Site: brandenburg
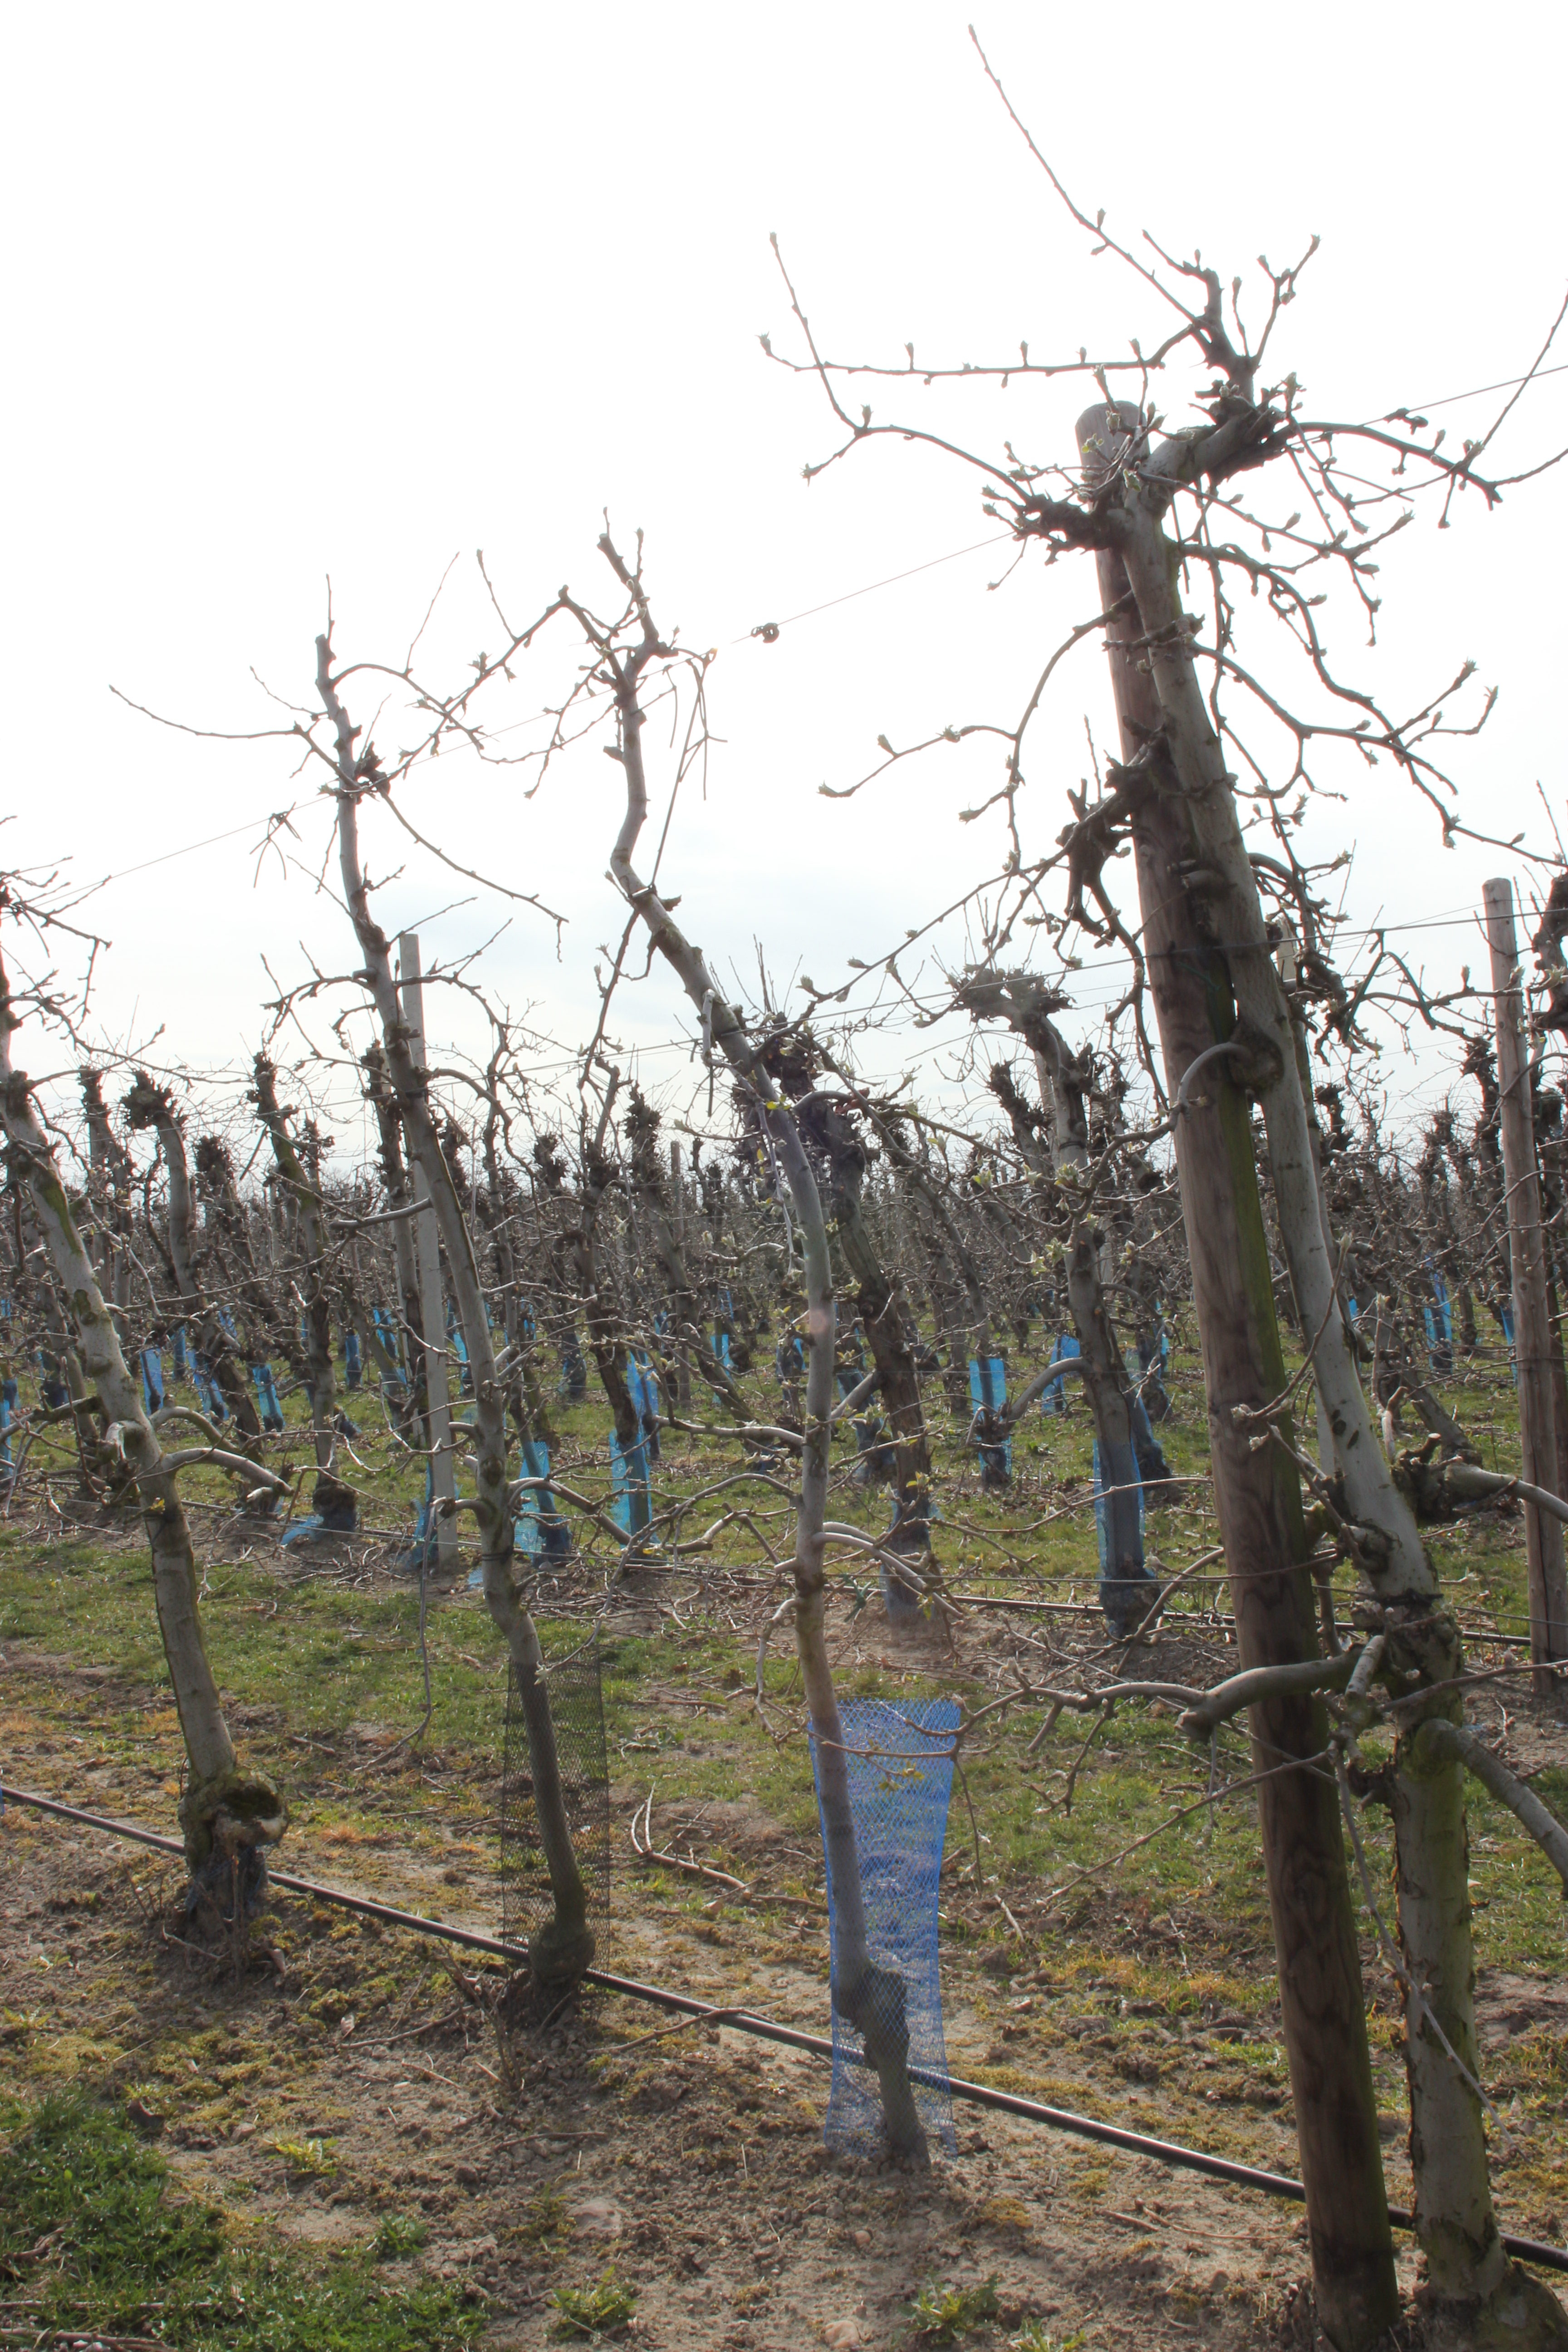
Growth stage (BBCH 54): Inflorescence emergence